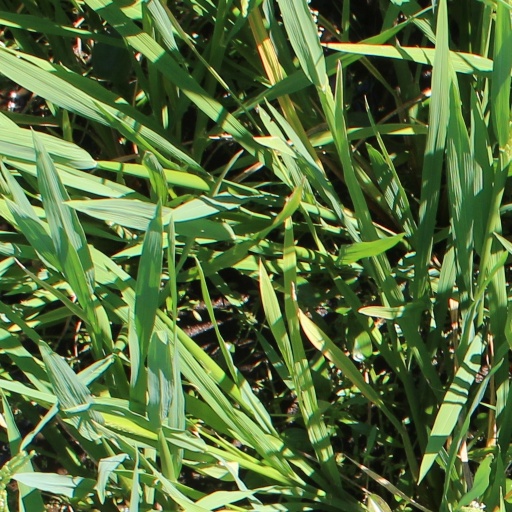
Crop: rice